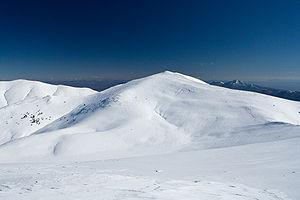
L'Órvilos ou Slavjanka, anciennement connu sous les noms turc Alibotuş et bulgare Kitka Planina est un massif montagneux situé à la frontière entre la Bulgarie et la Grèce.